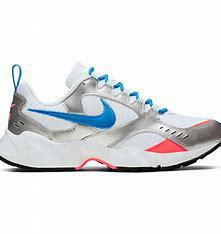
Brand: Nike
Model: Air Heights